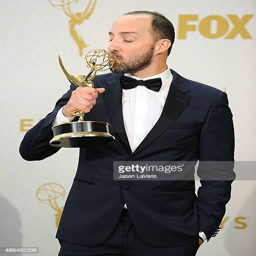
actor poses in the press room at awards